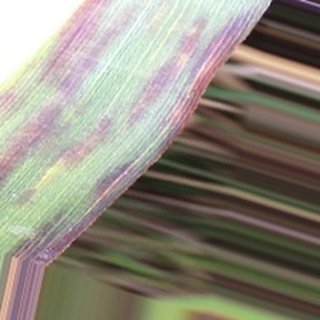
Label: sugarcane_bacterial_blight